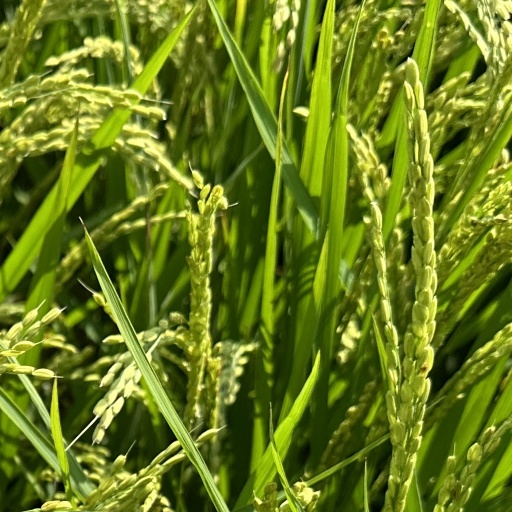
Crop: rice